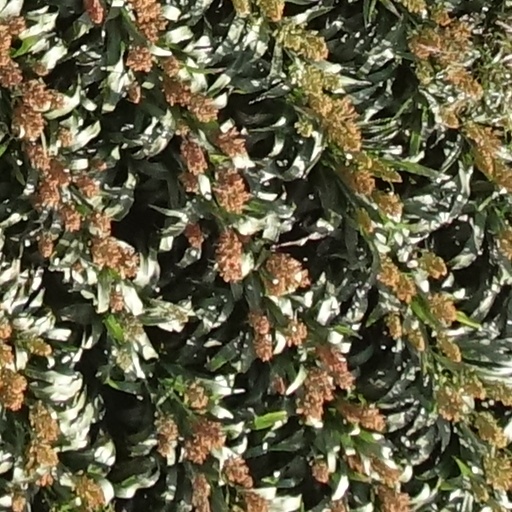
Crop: sorghum